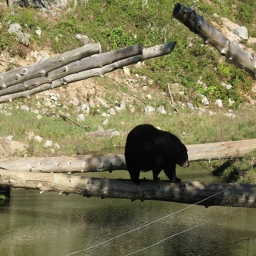
A black bear crossing a fallen log over water.
A black bear is walking across a log

A black bear in an enclosure on a log over water.
A bear walks on a log over a creek.
A large black bear crossing a river on a log bridge.